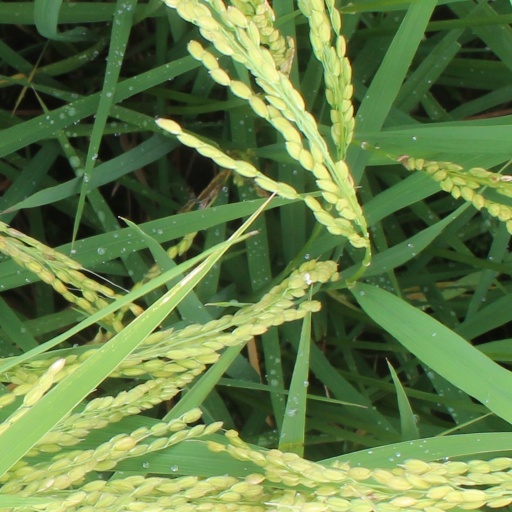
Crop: rice